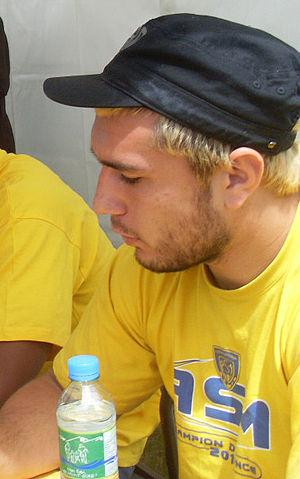
Ludovic Radosavljevic, né le 17 août 1989 à Avignon, est un joueur de rugby à XV français. Formé au club d'Aix-en-Provence, il évolue au poste de demi de mêlée au sein du Castres olympique à partir de 2017, après avoir passé 9 ans à l'ASM Clermont, où il a terminé sa formation.